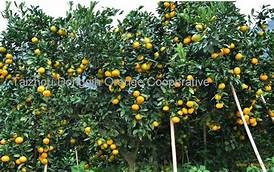
Label: mandarine